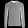
Label: Pullover